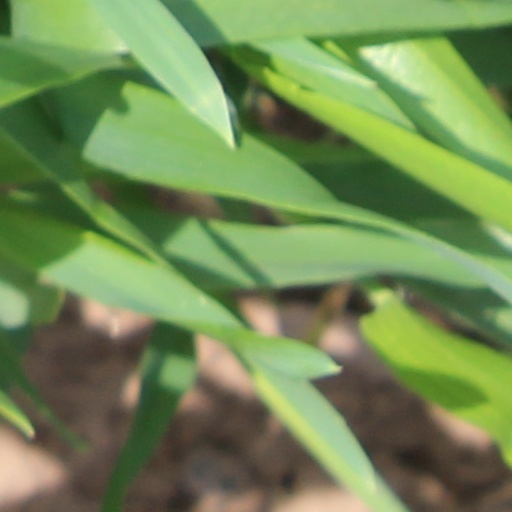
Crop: wheat